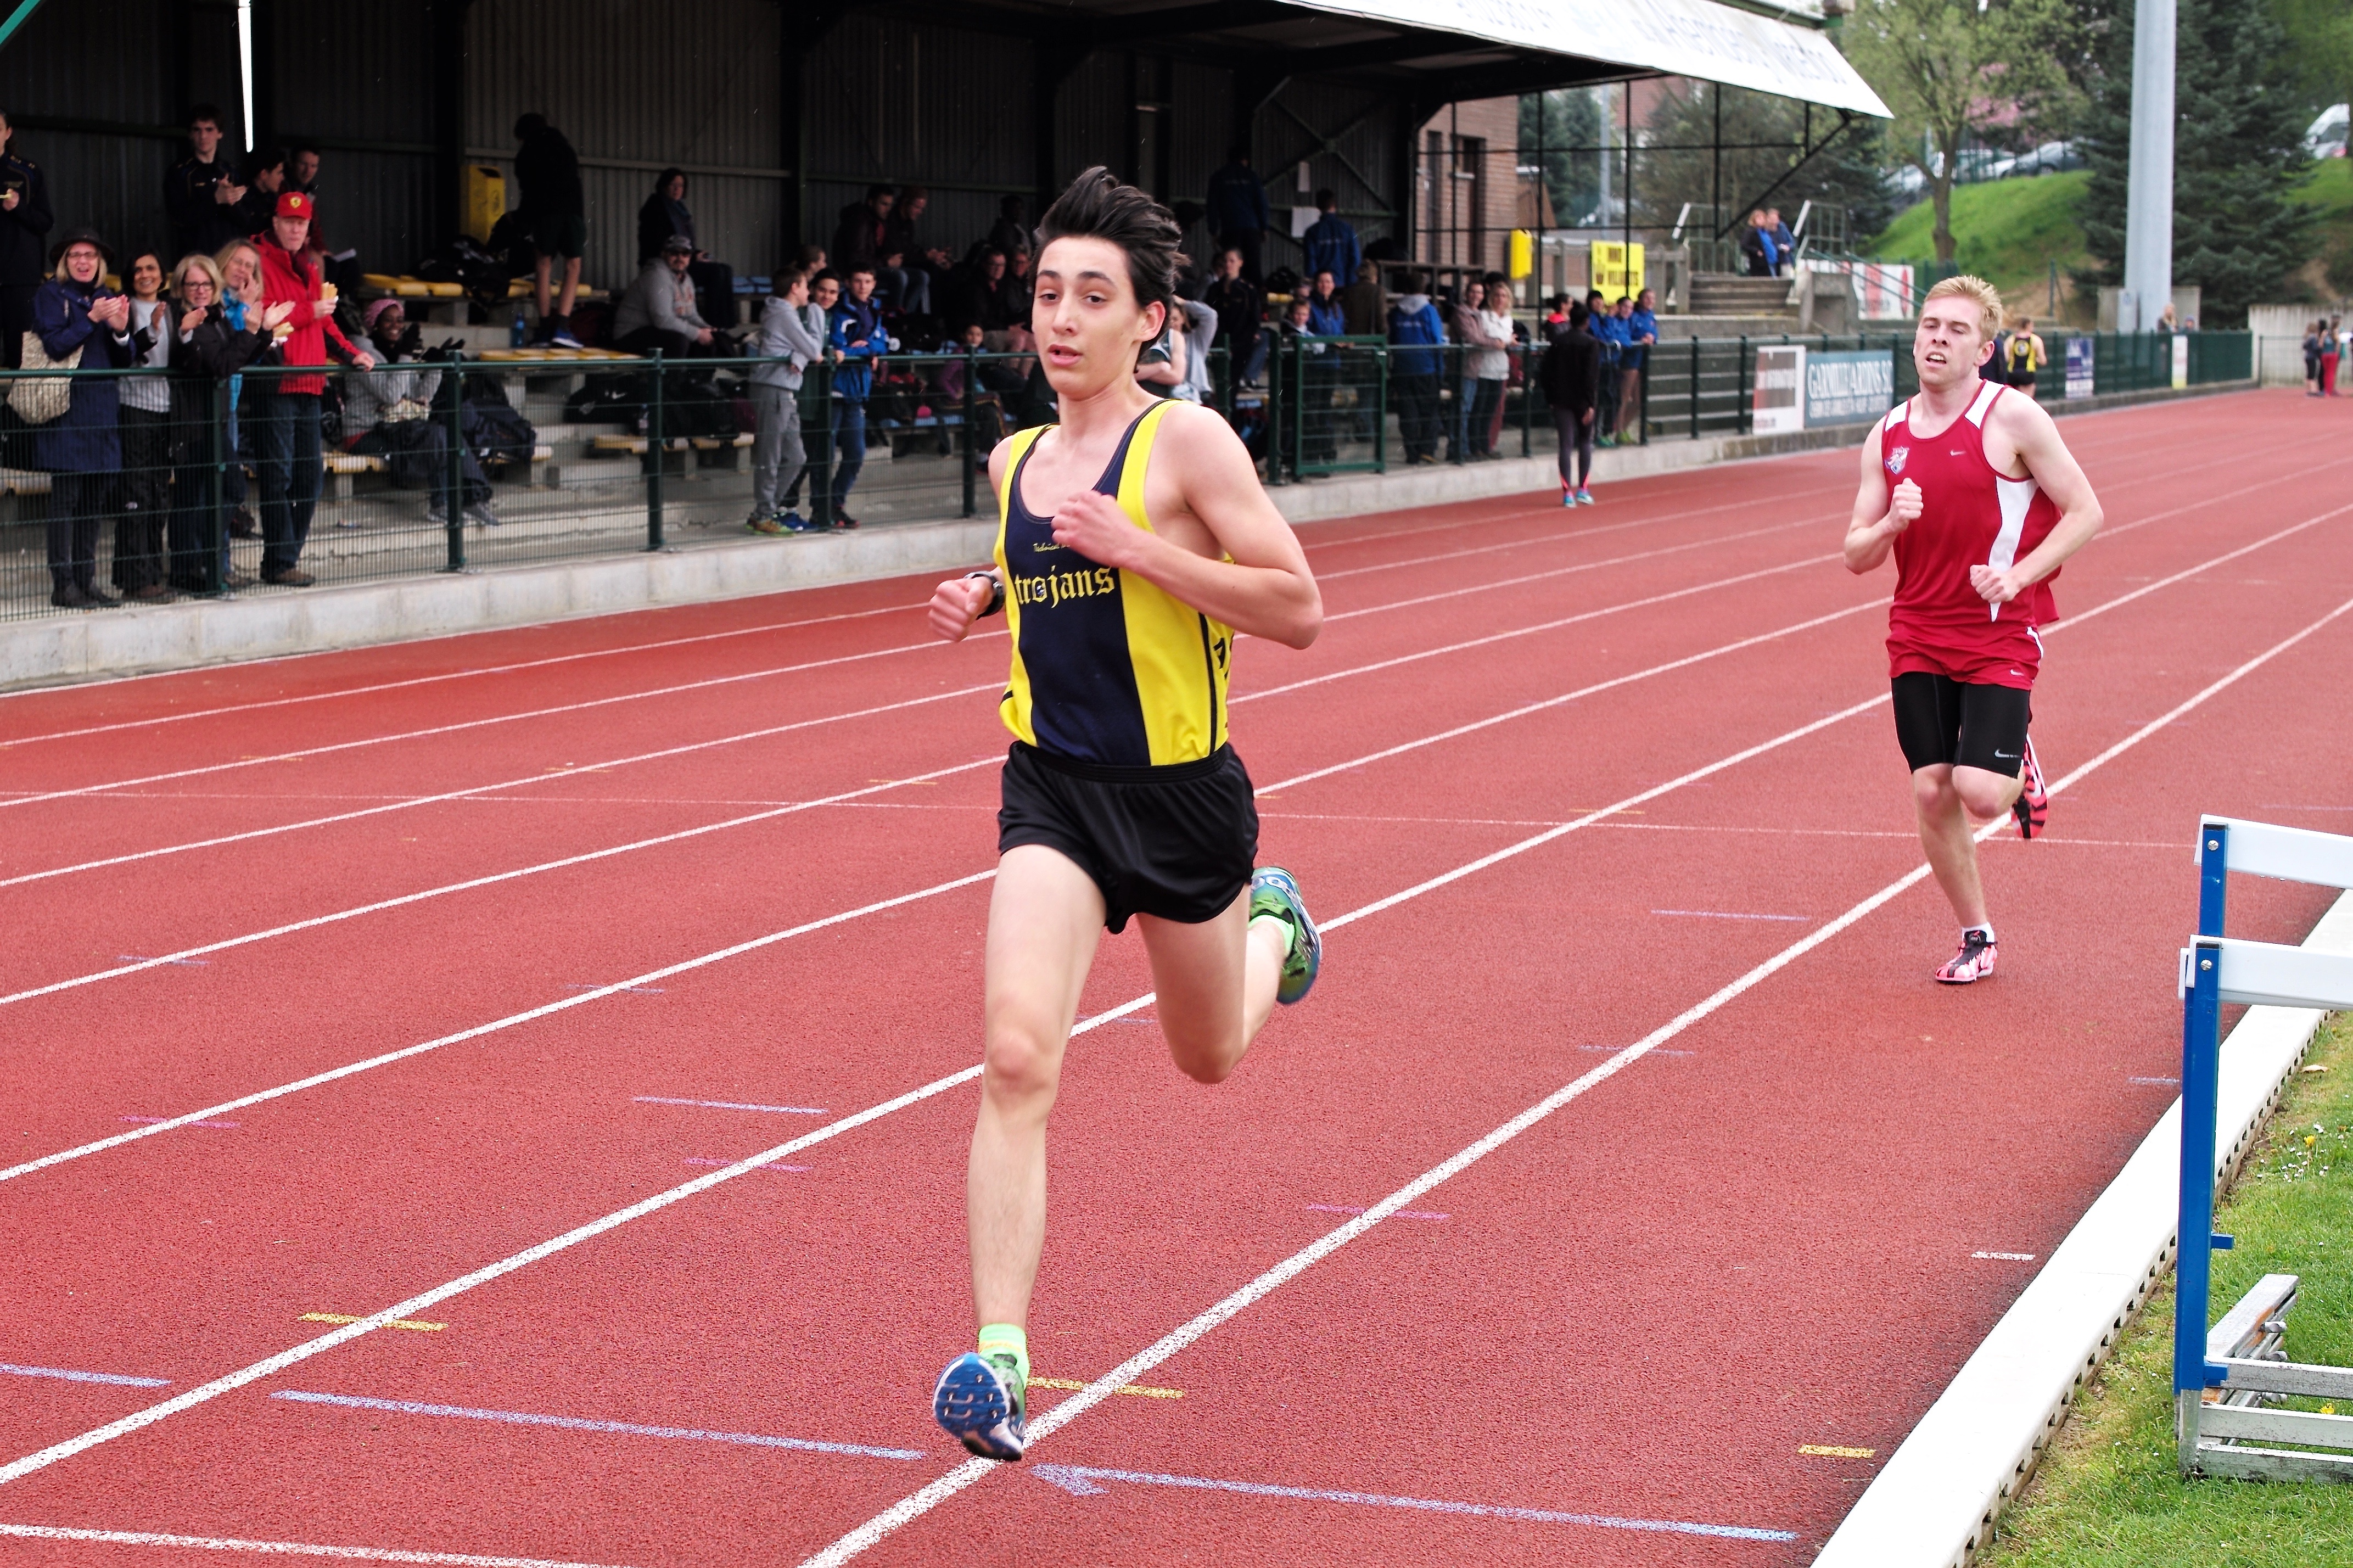
track, running, run, runner, ash, belgium, race, competition, holland, hague, netherlands, international, girls, m, american, sports, boys, 50, school, runners, championship, junior, leica, 240, summilux, varsity, athletics, meet, waterloo, sprint, stjohns, physical exercise, human action, track and field athletics, middle distance running, 800 metres, 110 metres hurdles, 4 100 metres relay